Invasion of the Spice Islands

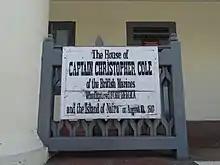
A commemorative woodwork in Banda Neira dedicated to Christopher Cole.

During the campaign the British captured several Dutch vessels. One was the Dutch brig "Mandurese" which had twelve guns. She was one of three vessels sunk in the inner harbour of Amboyna. However, the British raised her after the island surrendered. They took her into service as . From Amboyna, the squadron went on to capture the islands of Saparua, Haruku, Nusa Laut, Buru, and Manipa.